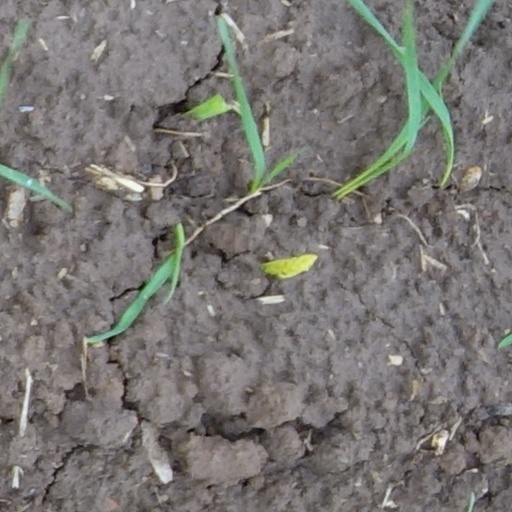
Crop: wheat